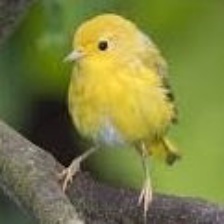
Species: ANIANIAU
Scientific name: MAGUMMA PARVA